Battle of Guoloph

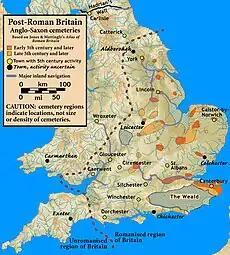
Anglo-Saxon cemeteries in 5th century Britain

In his book "Historia Brittonum", Nennius affirms that "The reign of Vortigern, and the fight between Vitalinus and Ambrosius in Guoloppum, the Battle of Guoloph, are separated by twelve years". The battle is thought to have been part of the long rivalry between rival British kings Vortigern and Ambrosius Aurelianus for control of southern Britain in the wake of the Roman withdrawal in 410.